Neil David Levin

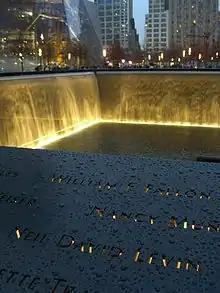
Levin's name is located on Panel N-65 of the National September 11 Memorial’s North Pool.

Neil David Levin (September 16, 1954 – September 11, 2001) was an American businessman and political figure who was executive director of the Port Authority of New York and New Jersey from April 2001 until his death during the September 11 attacks on the World Trade Center later that year.